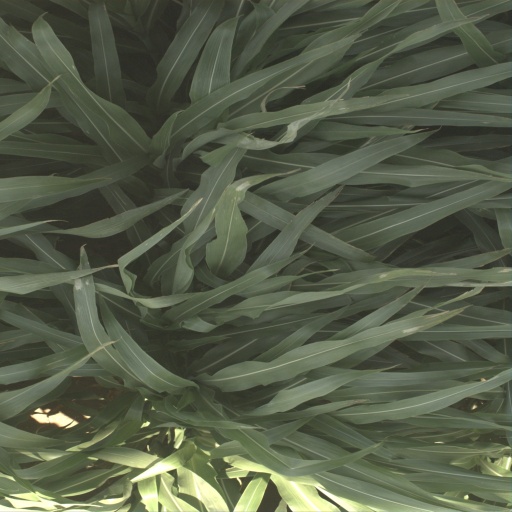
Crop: sorghum